310th Space Wing

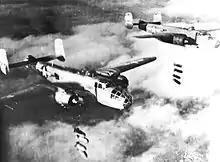
B-25Js of the 310th Bombardment Group release 1,000 pound bombs over a cloud-obscured Po Valley in northern Italy, 1944.

The unit was constituted as the 310th Bombardment Group (Medium) on 28 January 1942 and activated on 15 March 1942. Used B-25s in preparing for duty overseas.